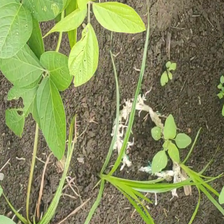
Weed species: Lavhala_(Cyperus_Rotundus)